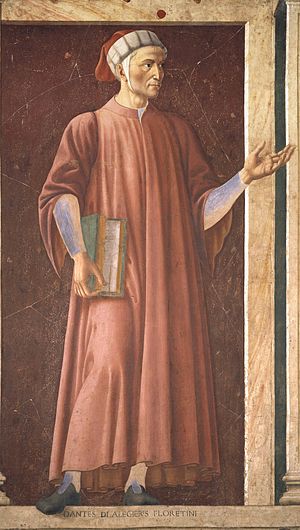
Dante Alighieri
Fresco, overført til træ, af Dante Alighieri fra Galleria degli Uffizi, Firenze.